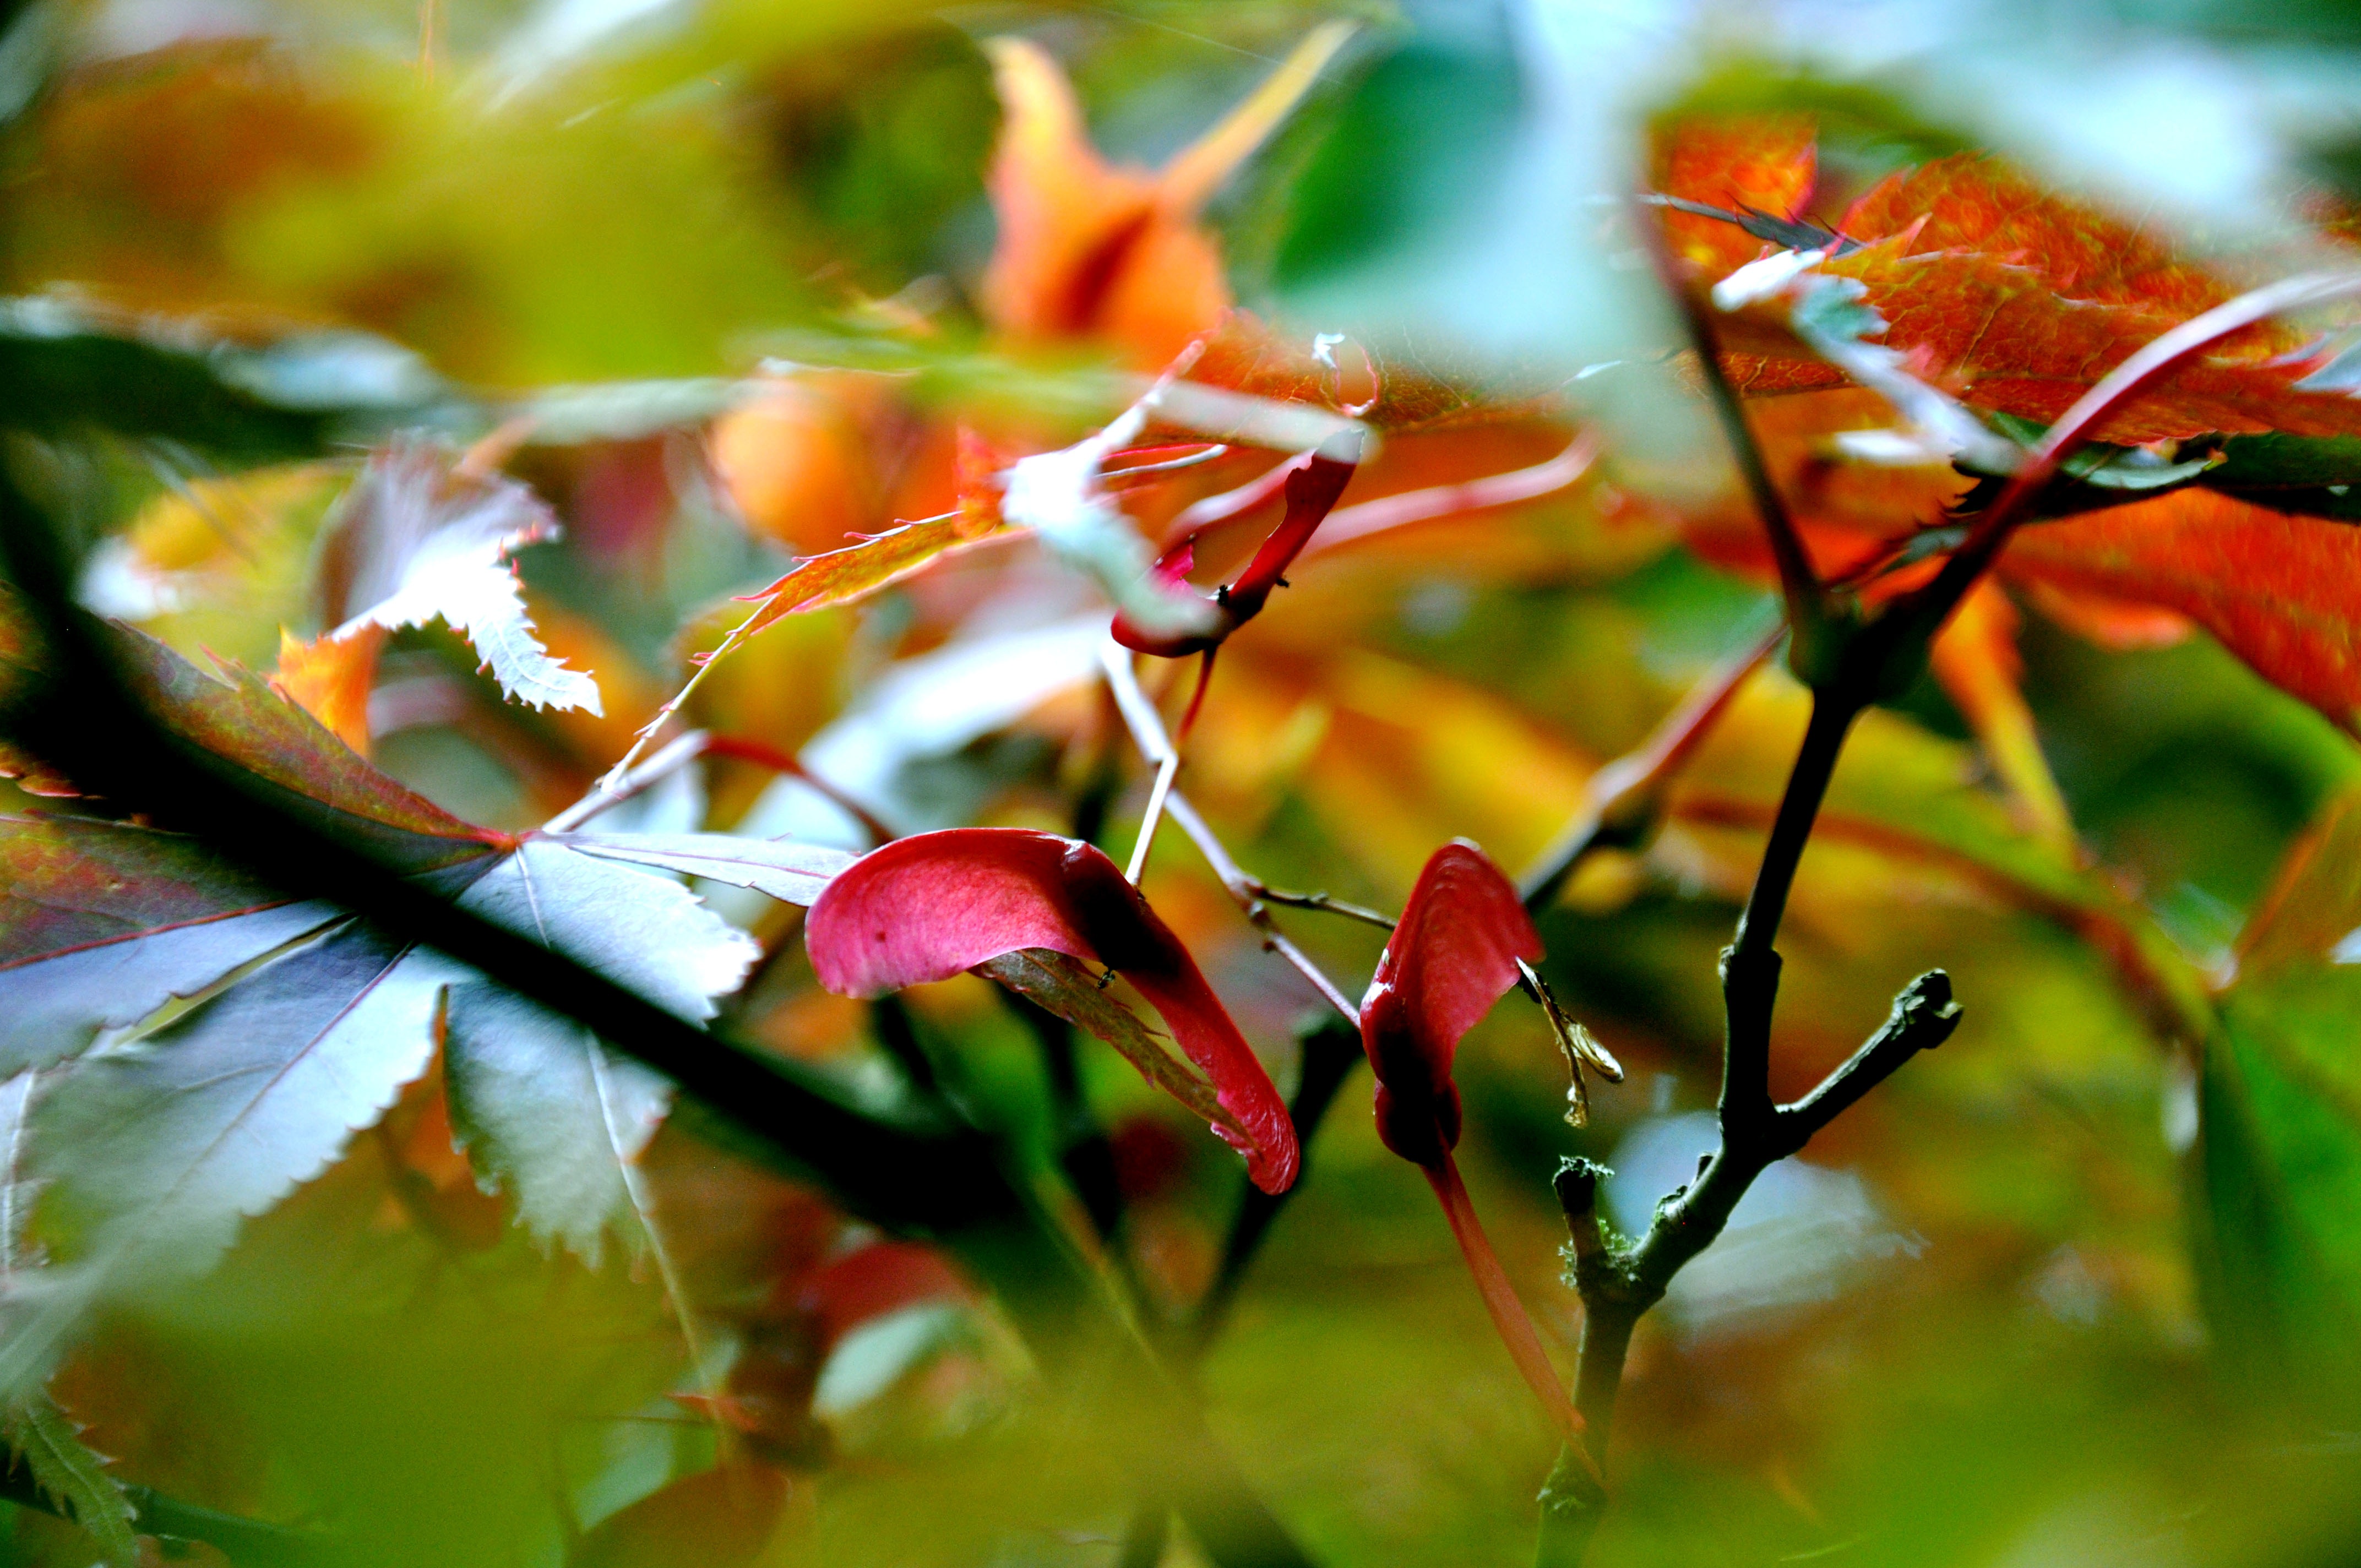
tree, nature, branch, blossom, plant, sunlight, leaf, flower, green, autumn, botany, flora, season, close up, shrub, macro photography, flowering plant, plant stem, woody plant, land plant